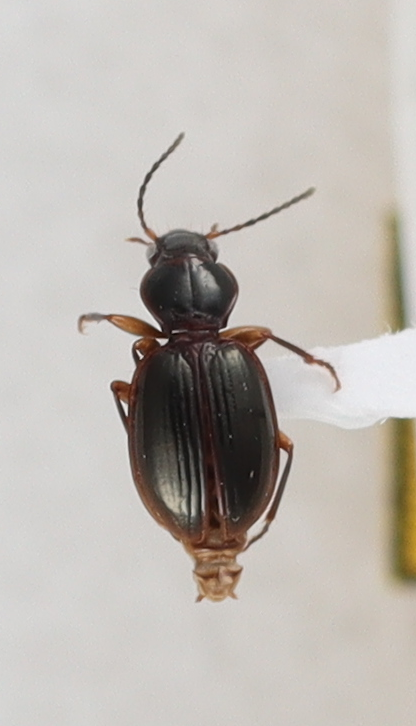
Scientific name: Mecyclothorax konanus
Plot: 6
Trap: S
Collected: 20230614